Elon Musk's Tesla Roadster

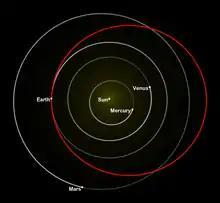
Diagram of the inner solar system with the circular orbits of Mercury, Venus, Earth and Mars going around the Sun. The orbit of the Tesla Roadster is shown in red, also encircling the Sun, but in an ellipse shape that touches Earth orbit on one side of the Sun, and extends outwards beyond Mars orbit on the other side of the Sun.

The US Office of Commercial Space Transportation issued the test flight's launch license on February 2, 2018. The rocket lifted off from Launch Complex 39A at Kennedy Space Center at 15:45 EST (20:45 UTC) on February 6. The upper stage supporting the car was initially placed in an Earth parking orbit. It spent six hours coasting through the Van Allen radiation belts, thereby demonstrating a new capability requested by the U.S. Air Force for direct insertion of heavy intelligence satellites into geostationary orbit. Then, the upper stage performed a second boost to reach the desired escape trajectory.